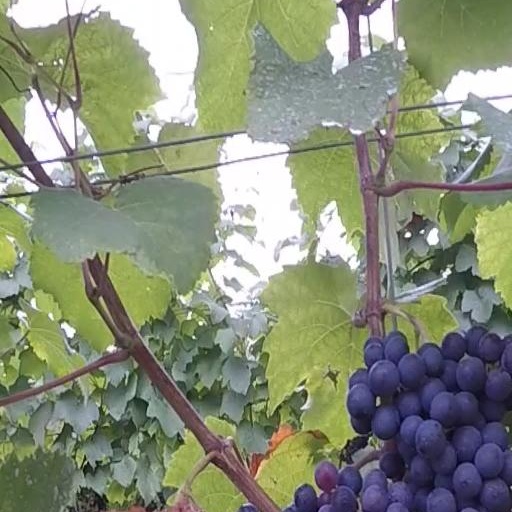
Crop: grape